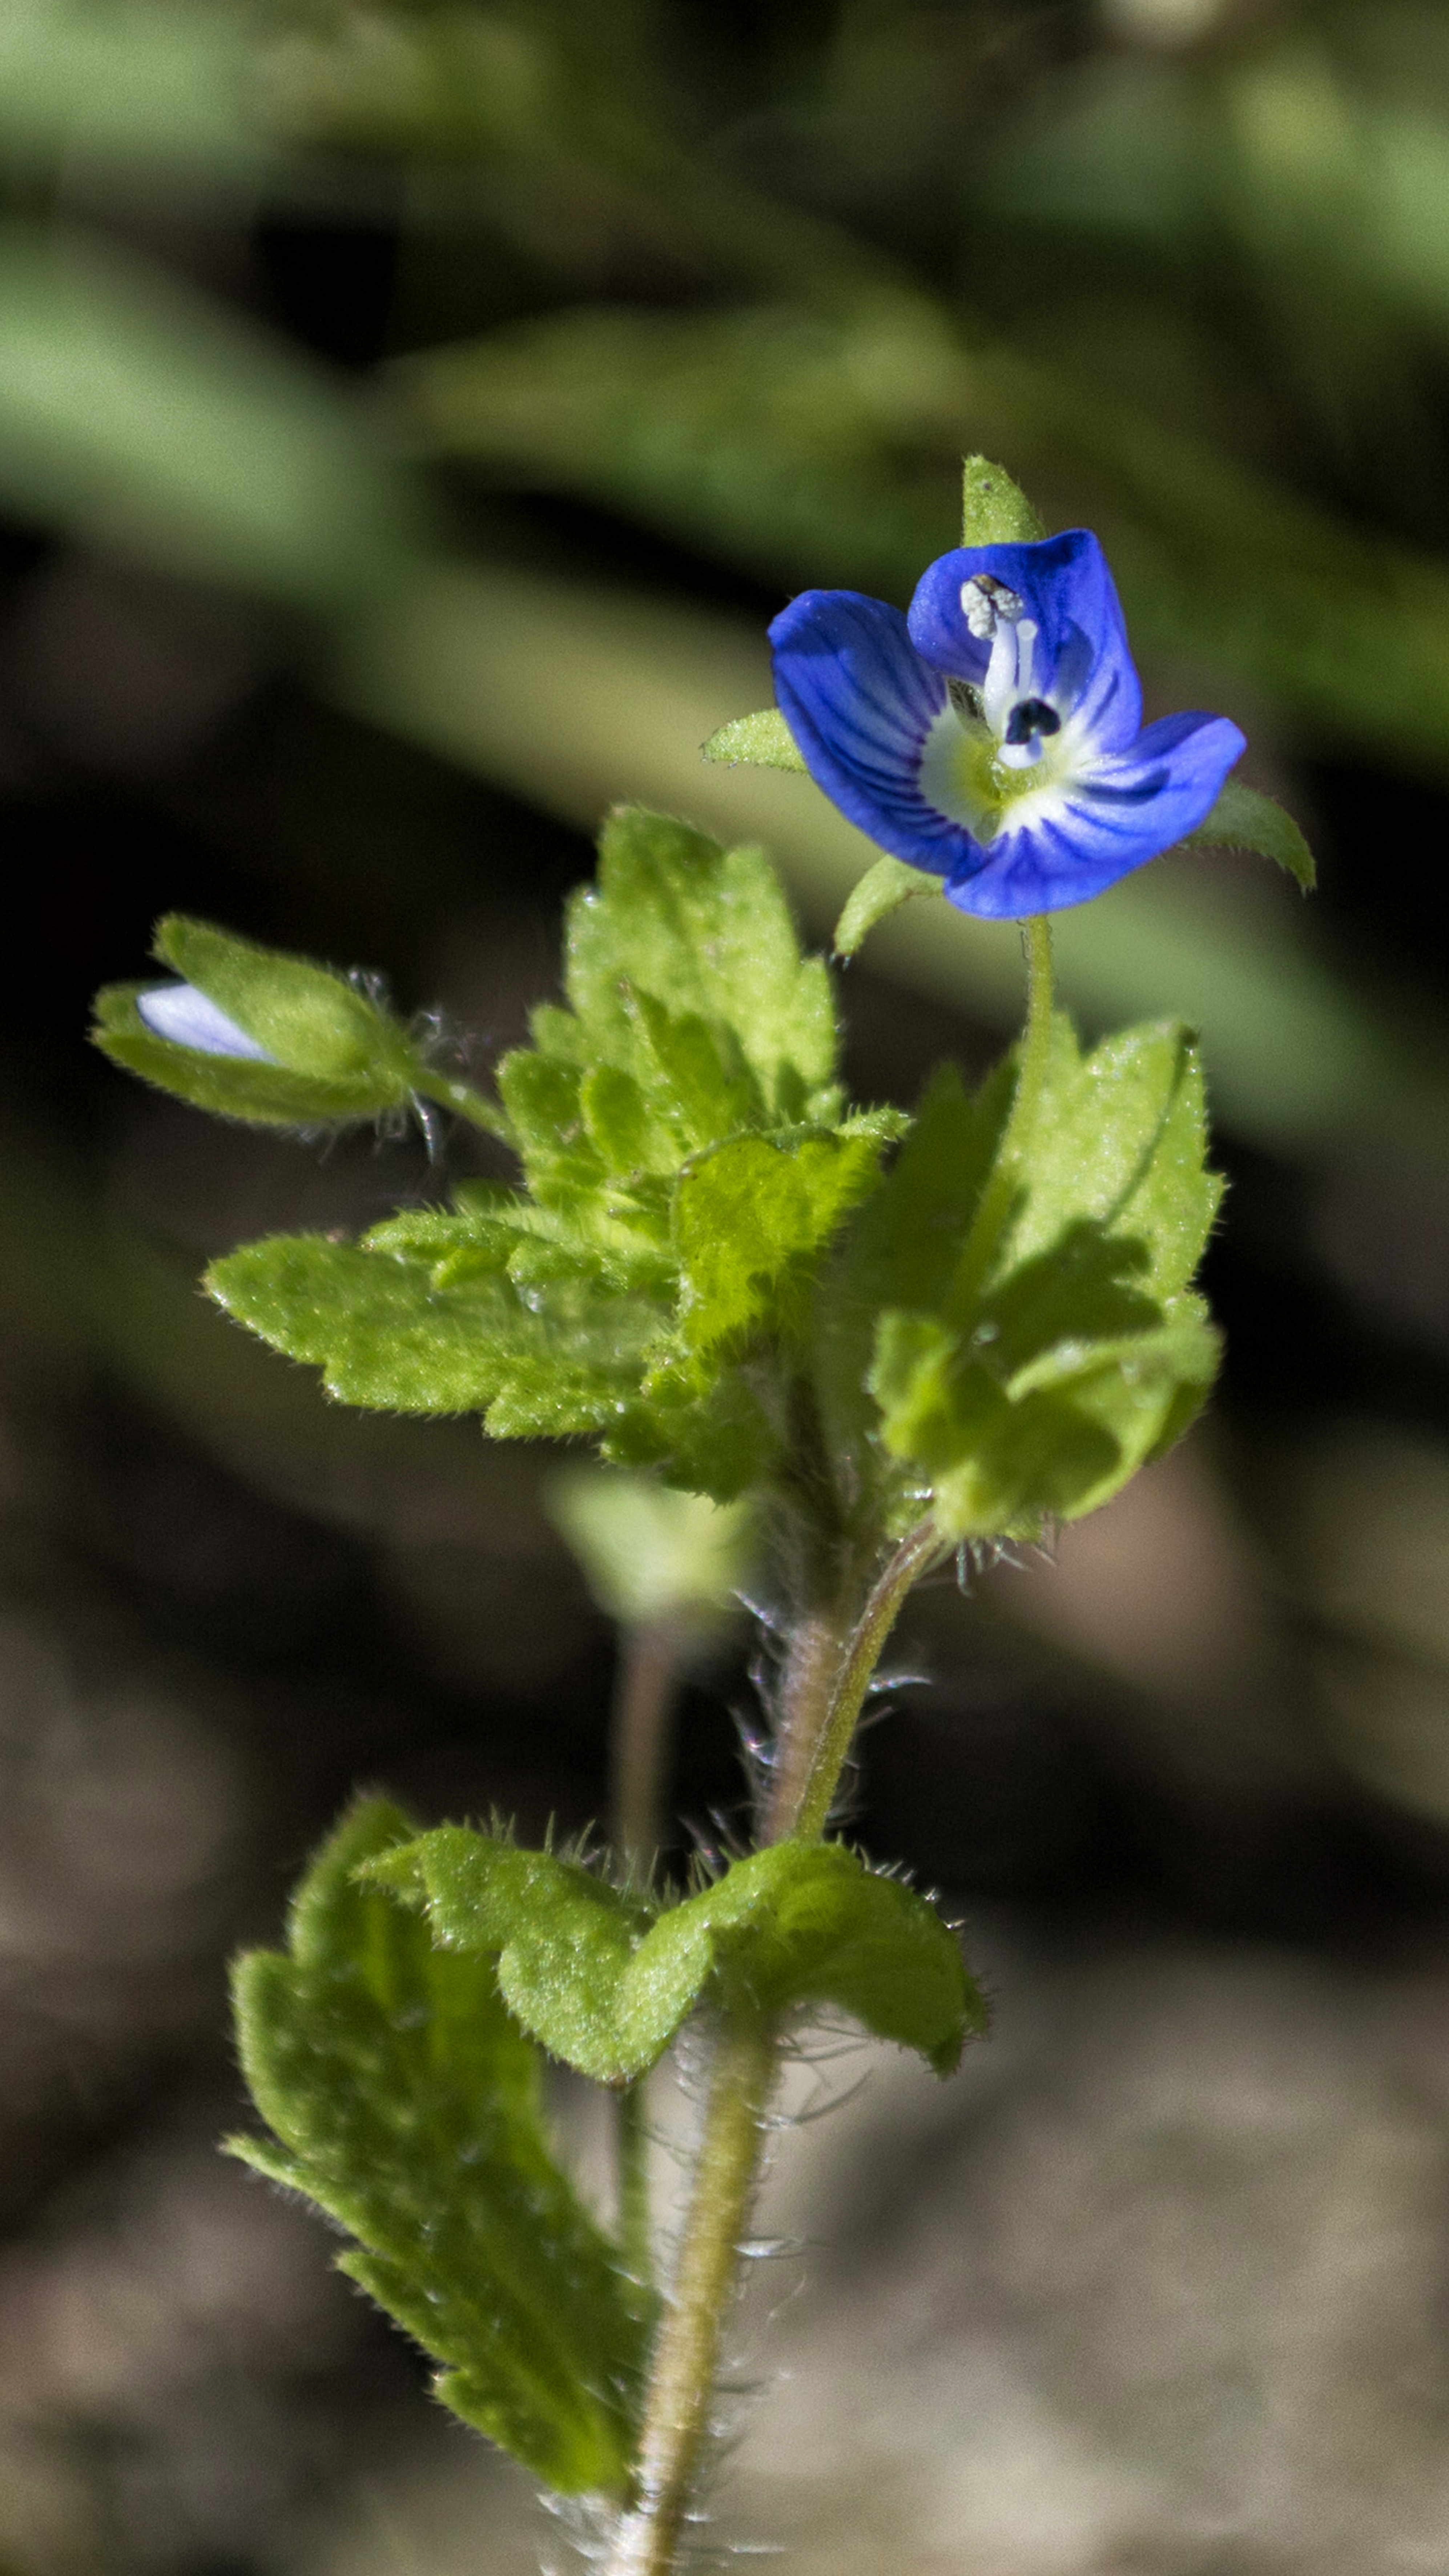
nature, outdoor, plant, photography, texture, leaf, flower, photo, green, herb, botany, blue, nikon, flora, wildflower, weed, close up, colour, holland, nederland, netherlands, dutch, outdoorphotography, picture, photograph, fotos, foto, fotografie, depthoffield, blauw, paulvandevelde, pdvandevelde, padagudaloma, natuurfotografie, naturephotographer, dordrecht, biesbosch, onkruid, pvdvfotografie, pdvandeveldedordrecht, nederlandsefotografie, dutchphotogaraphy, totallydutch, fotografienederland, hollandsefotografie, fotografieholland, macro photography, flowering plant, annual plant, plant stem, land plant, violet family